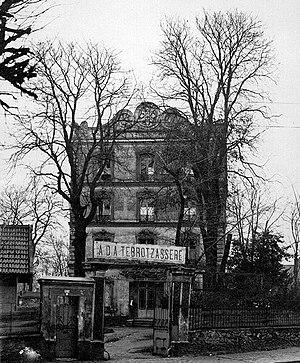
L'école Tebrotzassère au Raincy dans les années 1930.
L’école Tebrotzassère est une école franco-arménienne privée fondée le 1ᵉʳ mai 1879 à Constantinople et qui se trouve actuellement au Raincy, en banlieue parisienne.